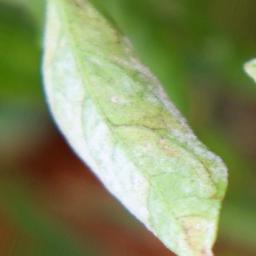
Label: powdery mildew